Old Ålgård Church

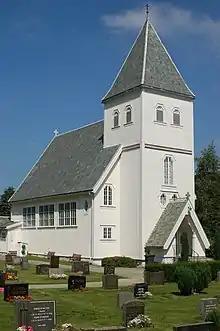
View of the church

Old Ålgård Church is a historic parish church of the Church of Norway in Gjesdal Municipality in Rogaland county, Norway. It is located in the village of Ålgård. It used to be the main church for the Ålgård parish which is part of the Jæren prosti (deanery) in the Diocese of Stavanger. The white, wooden church was built in a long church design and an Art Nouveau style in 1917 using designs by the architect Ole Stein. The church seats about 250 people.